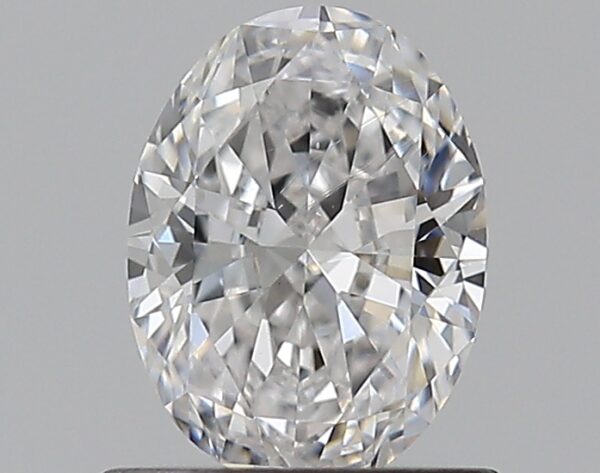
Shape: oval
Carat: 0.7
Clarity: VS2
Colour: E
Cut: FG
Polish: VG
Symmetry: VG
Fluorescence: F
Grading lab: GIA
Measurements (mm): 6.69 x 4.95 x 2.92